Gabriel Xavier (footballer, born 1993)

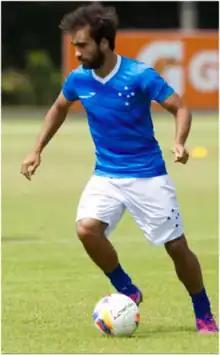
Gabriel Xavier in 2016

Gabriel Augusto Xavier (born 15 July 1993), known as Gabriel Xavier or simply Gabriel, is a Brazilian professional footballer who plays as an attacking midfielder for Fagiano Okayama.